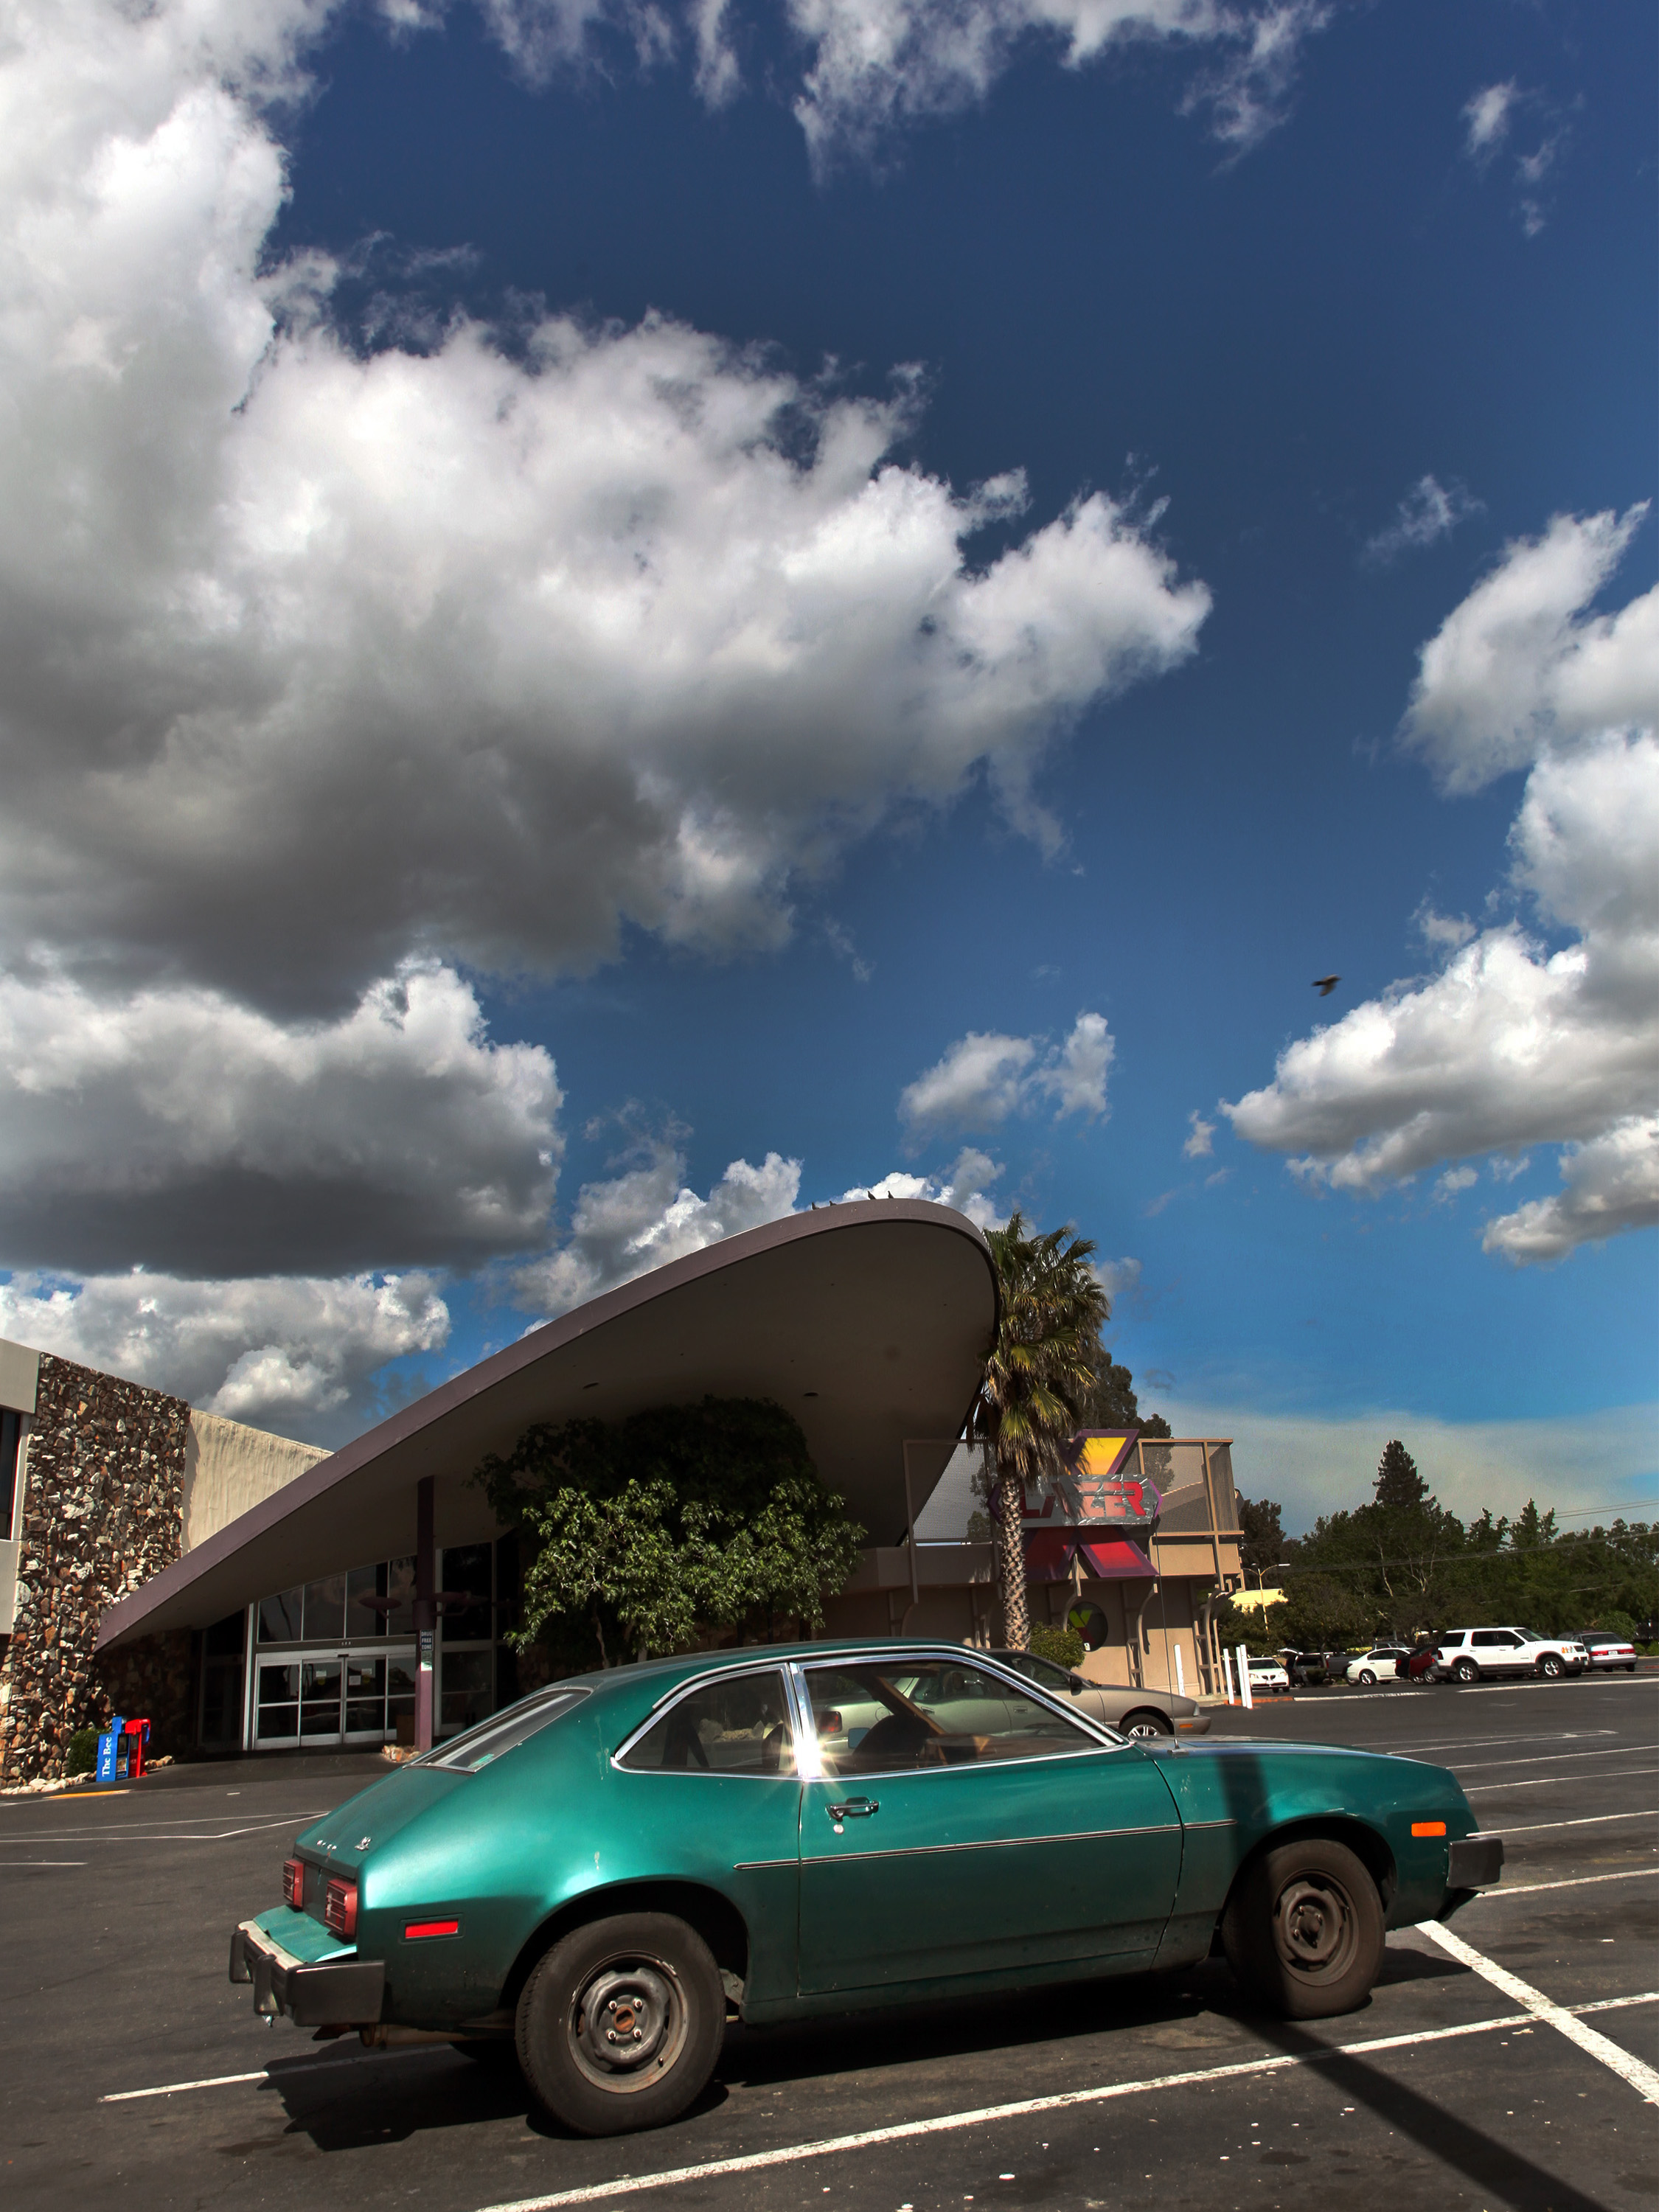
car, driving, vehicle, california, wattavenue, midcenturymodern, googie, pinto, bowlingalley, fordpinto, automobile make